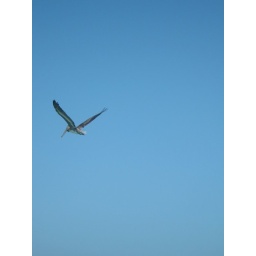
A Brown Pelican flying against a completly blue sky off Rio Celestun, Mexico.